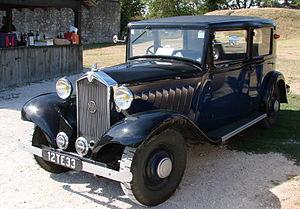
Mathys Emy 4 S de 1933 (journées du patrimoine 2012 Blaye)
Mathis est une marque automobile française créée par Émile Mathis. Elle a produit des véhicules de 1905 à 1940.